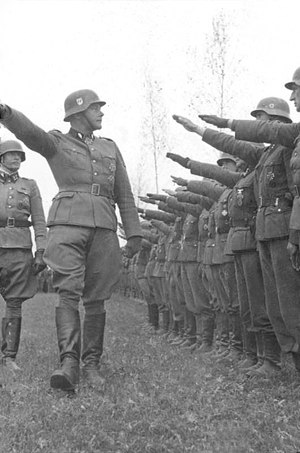
Waffen-SS
Folk fra Waffen-SS i Rusland
Waffen-SS var den militære gren af nazi-organisationen Schutzstaffel. Waffen-SS bestod oprindeligt af tre motoriserede infanteriregimenter, hver med ca. 3.000 mand. I løbet af krigen blev særligt de første 12 divisioner betragtet som eliteenheder: